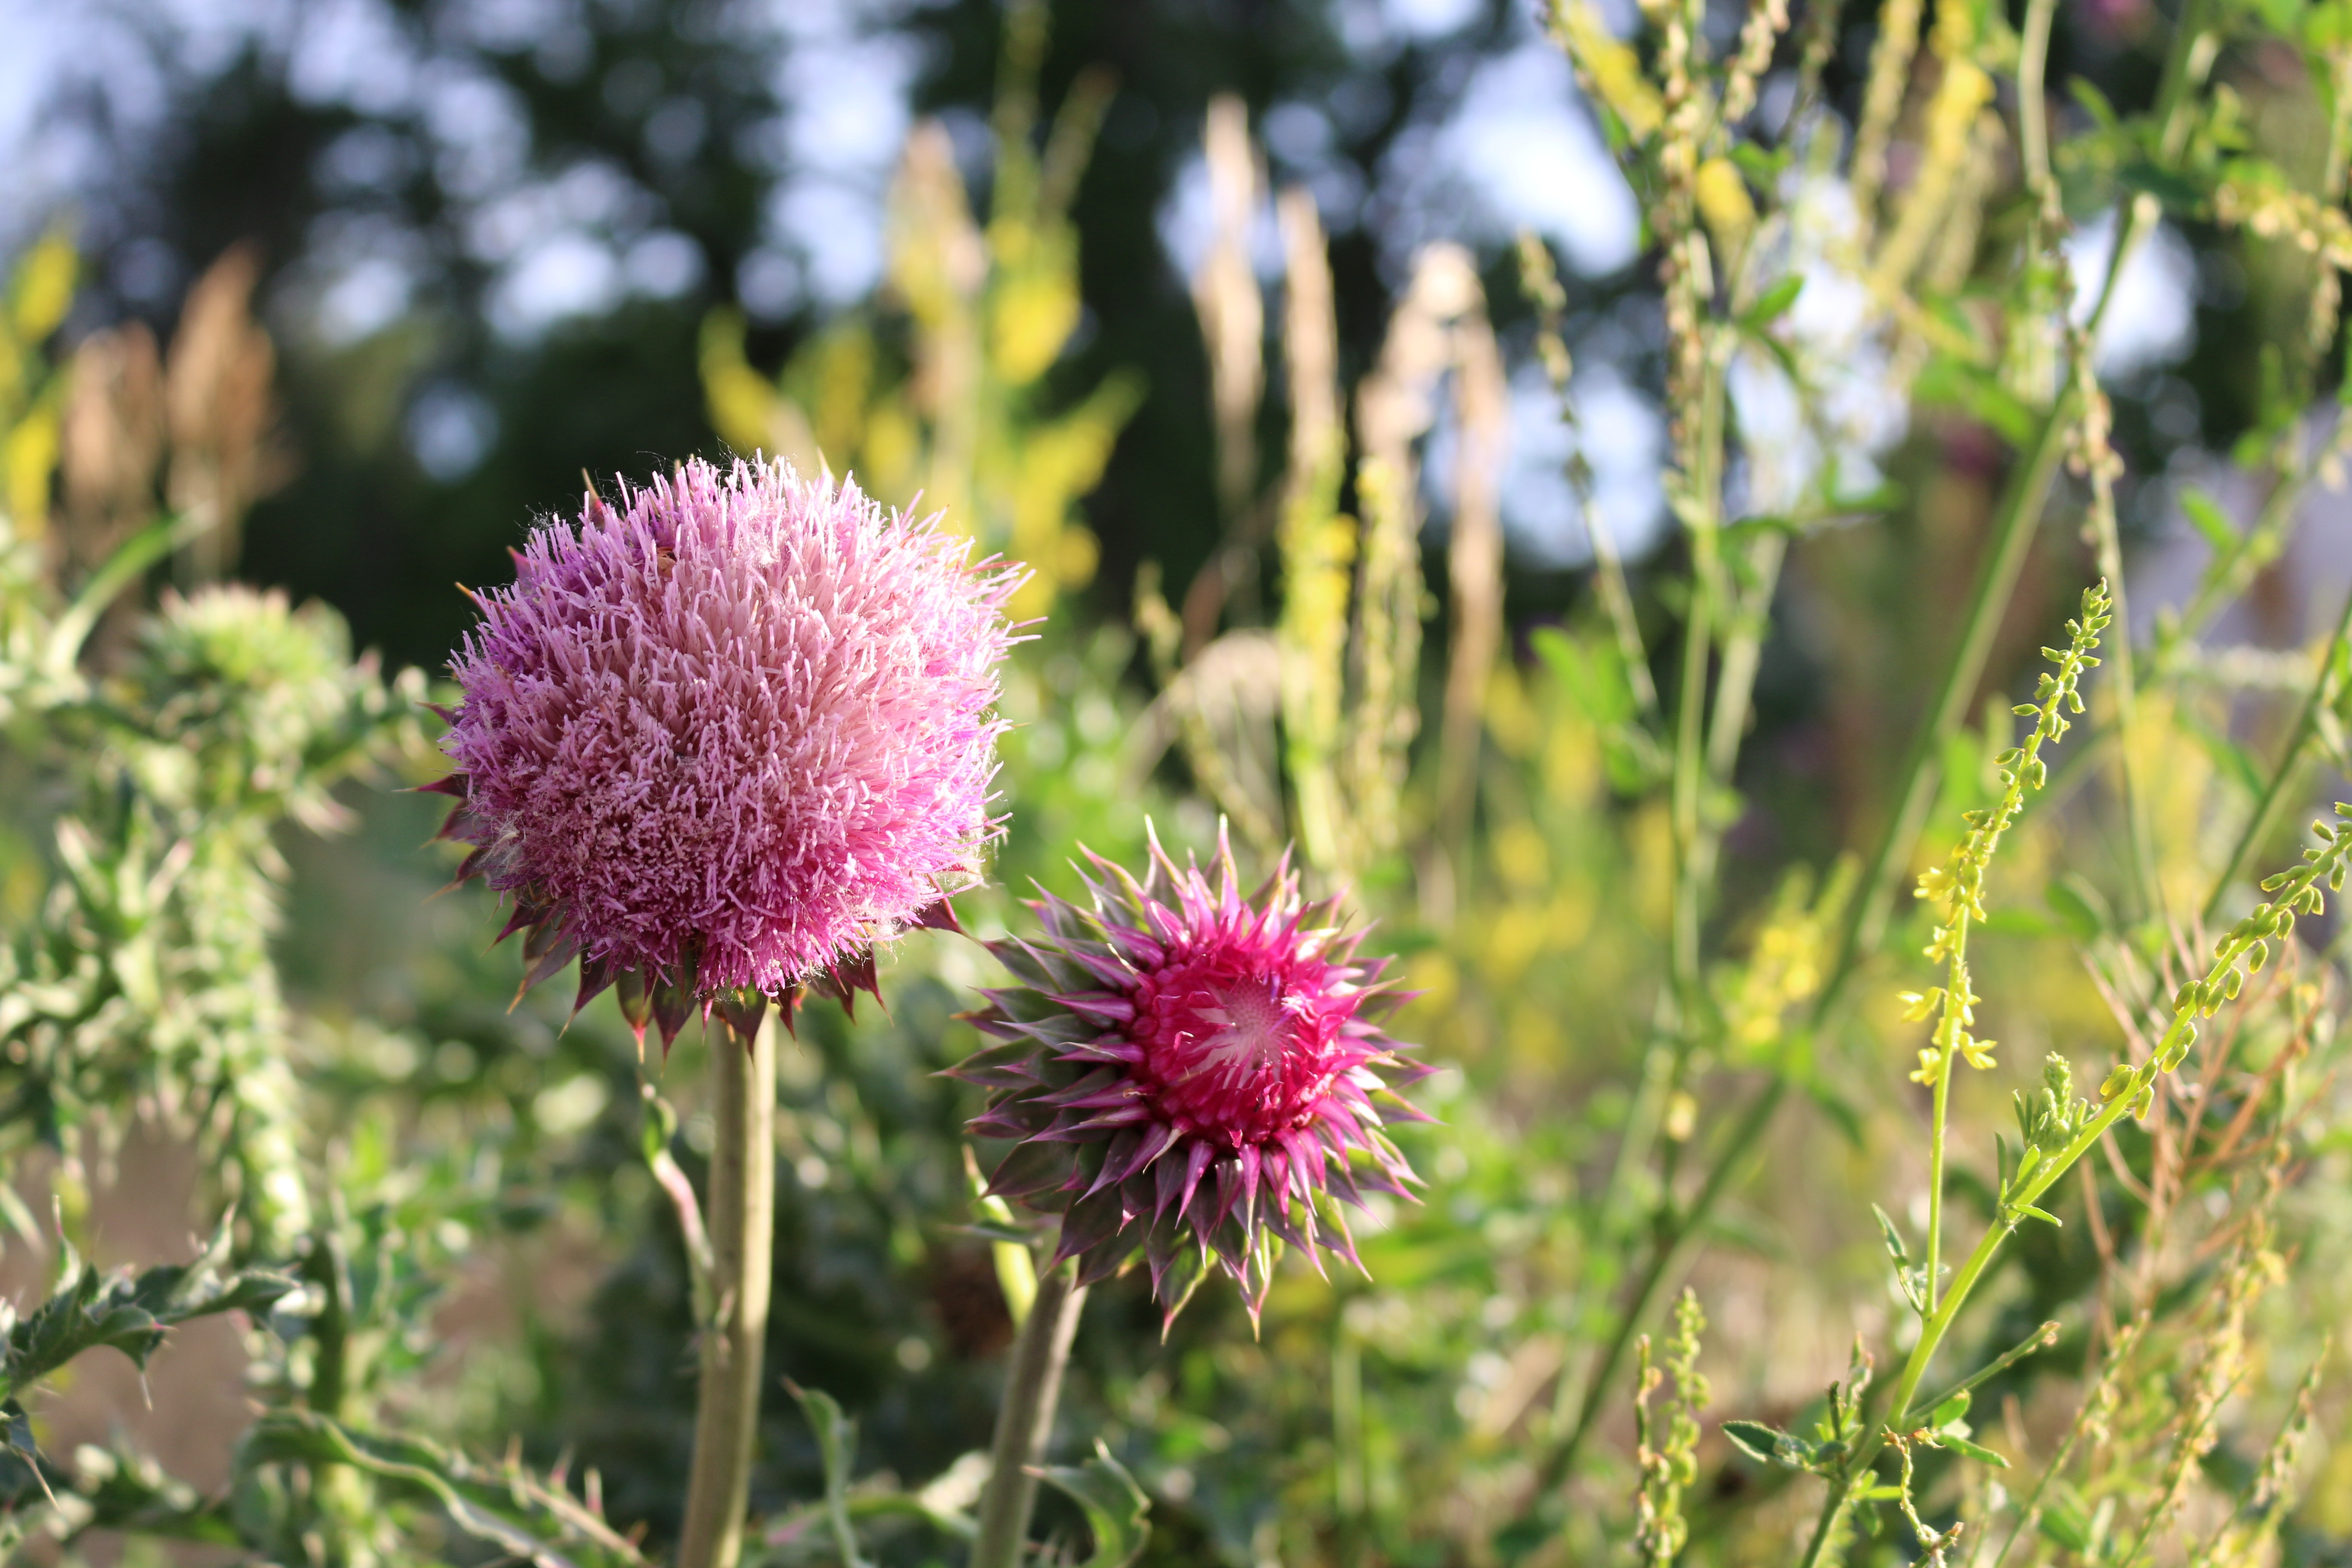
nature, prickly, plant, field, meadow, prairie, flower, purple, bloom, thorn, summer, wild, produce, botany, flora, botanical, wild flower, wildflower, leaves, thistle, flowering plant, daisy family, pointy flower, land plant